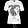
Label: T - shirt / top